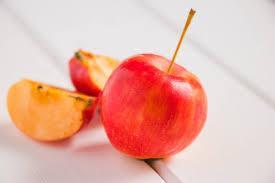
Label: apples